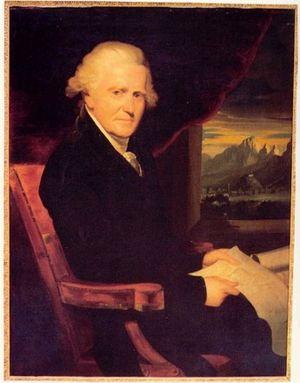
La Corse est une île située en mer Méditerranée et une collectivité territoriale unique française.